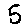
Label: 5